Billy Hughes

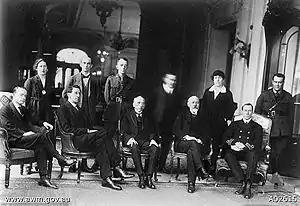
Paris 1919 Australian delegation

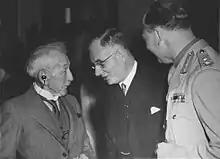
Billy Hughes, John Curtin, and the Governor-General of Australia Prince Henry, Duke of Gloucester in Canberra, 1945

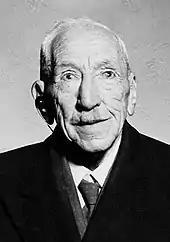
Hughes in 1945 (age 83)

In 1919 Hughes, with former prime minister Joseph Cook, travelled to Paris to attend the Versailles Peace Conference. He remained away for 16 months, and signed the Treaty of Versailles on behalf of Australia – the first time Australia had signed an international treaty.